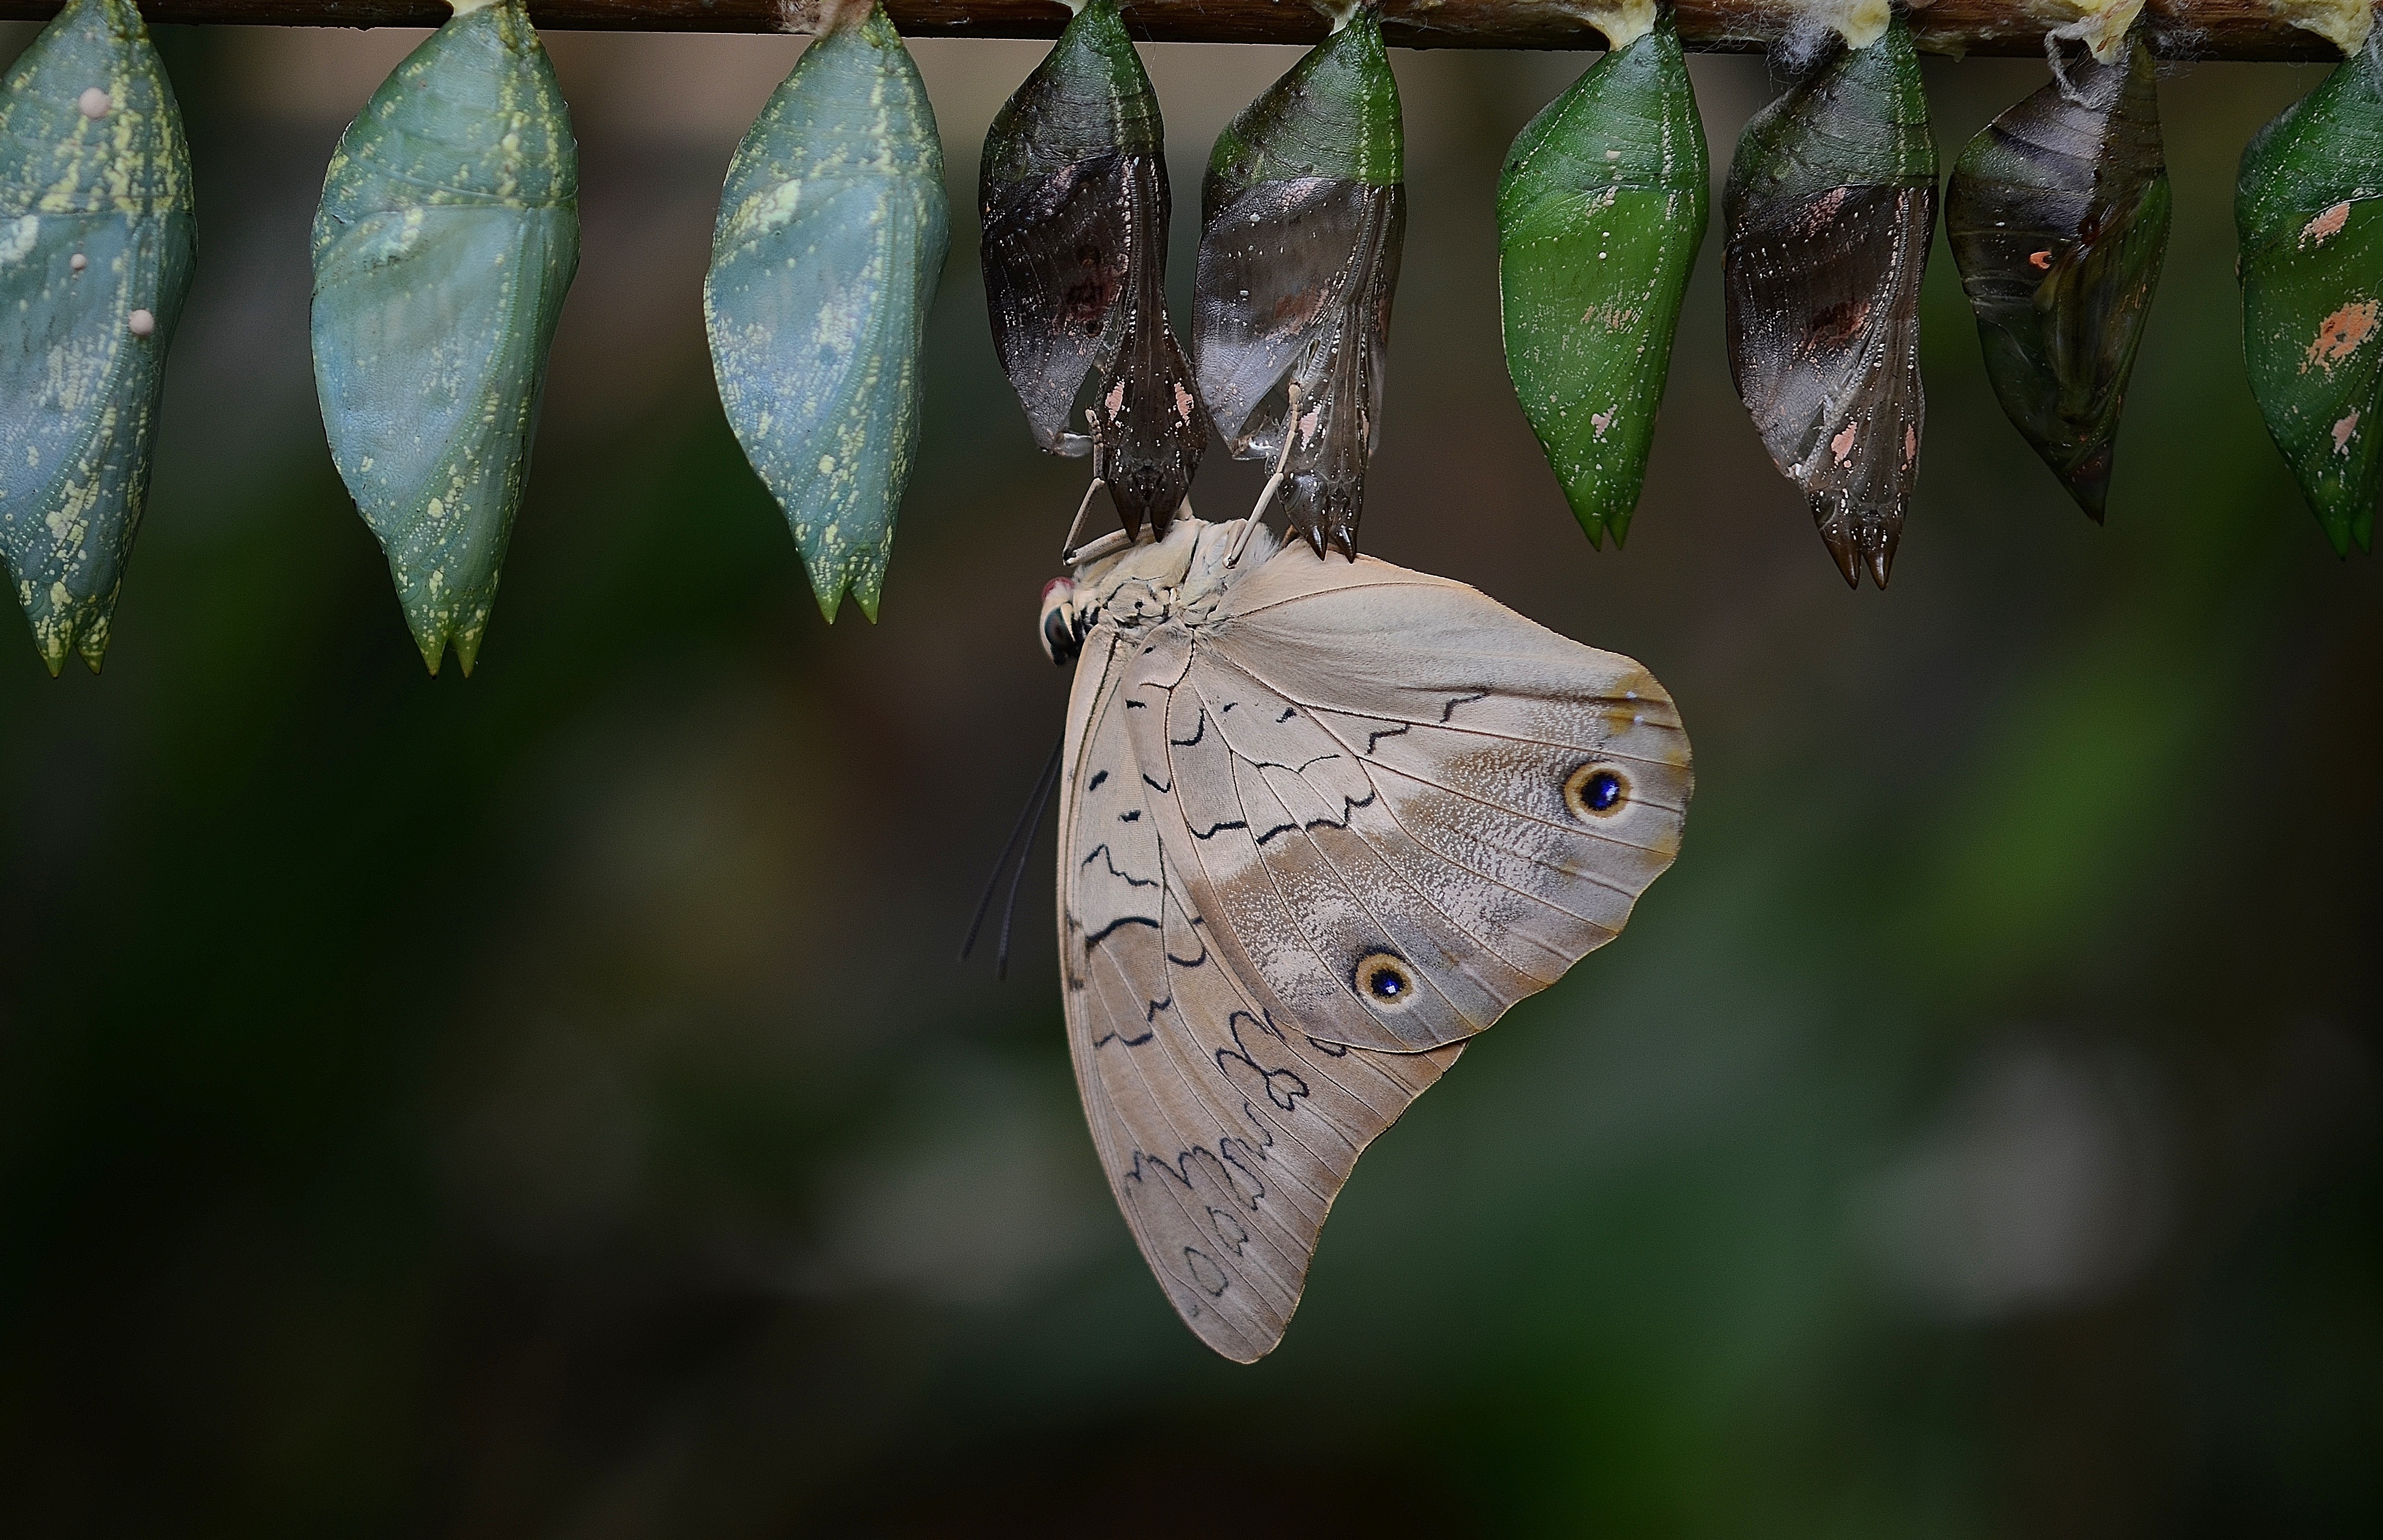
nature, branch, wing, photography, leaf, flower, animal, wildlife, green, insect, macro, botany, moth, butterfly, flora, fauna, invertebrate, close up, butterflies, papilionoidea, papilio, larva, macro photography, larvae, pollinator, cocoons, moths and butterflies, insect larvae, parides iphidamas, cocoon butterfly